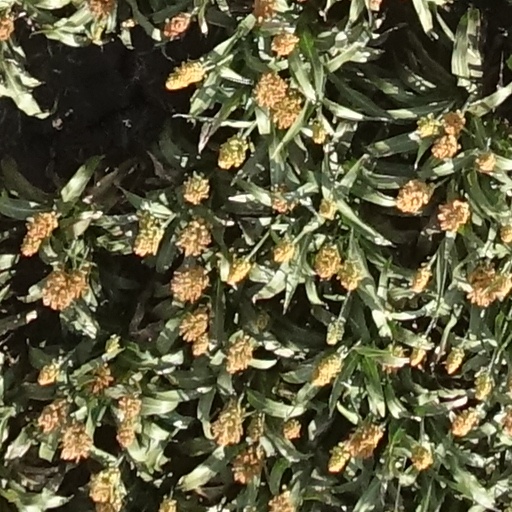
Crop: sorghum